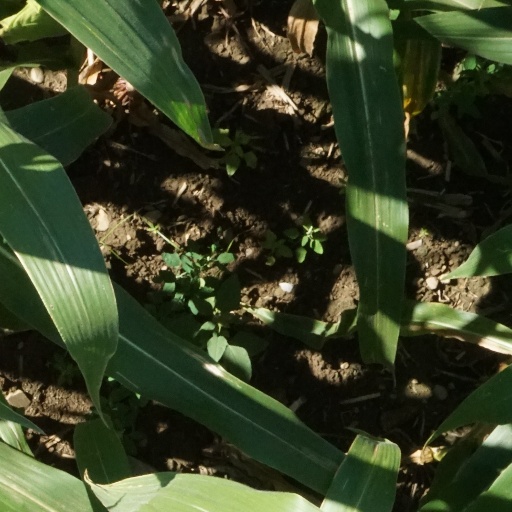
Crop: maize; corn